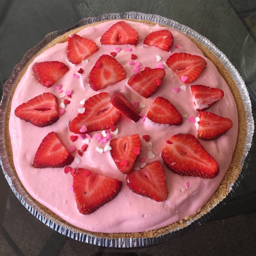
this fresh recipe is not only great for holiday but every other day also .